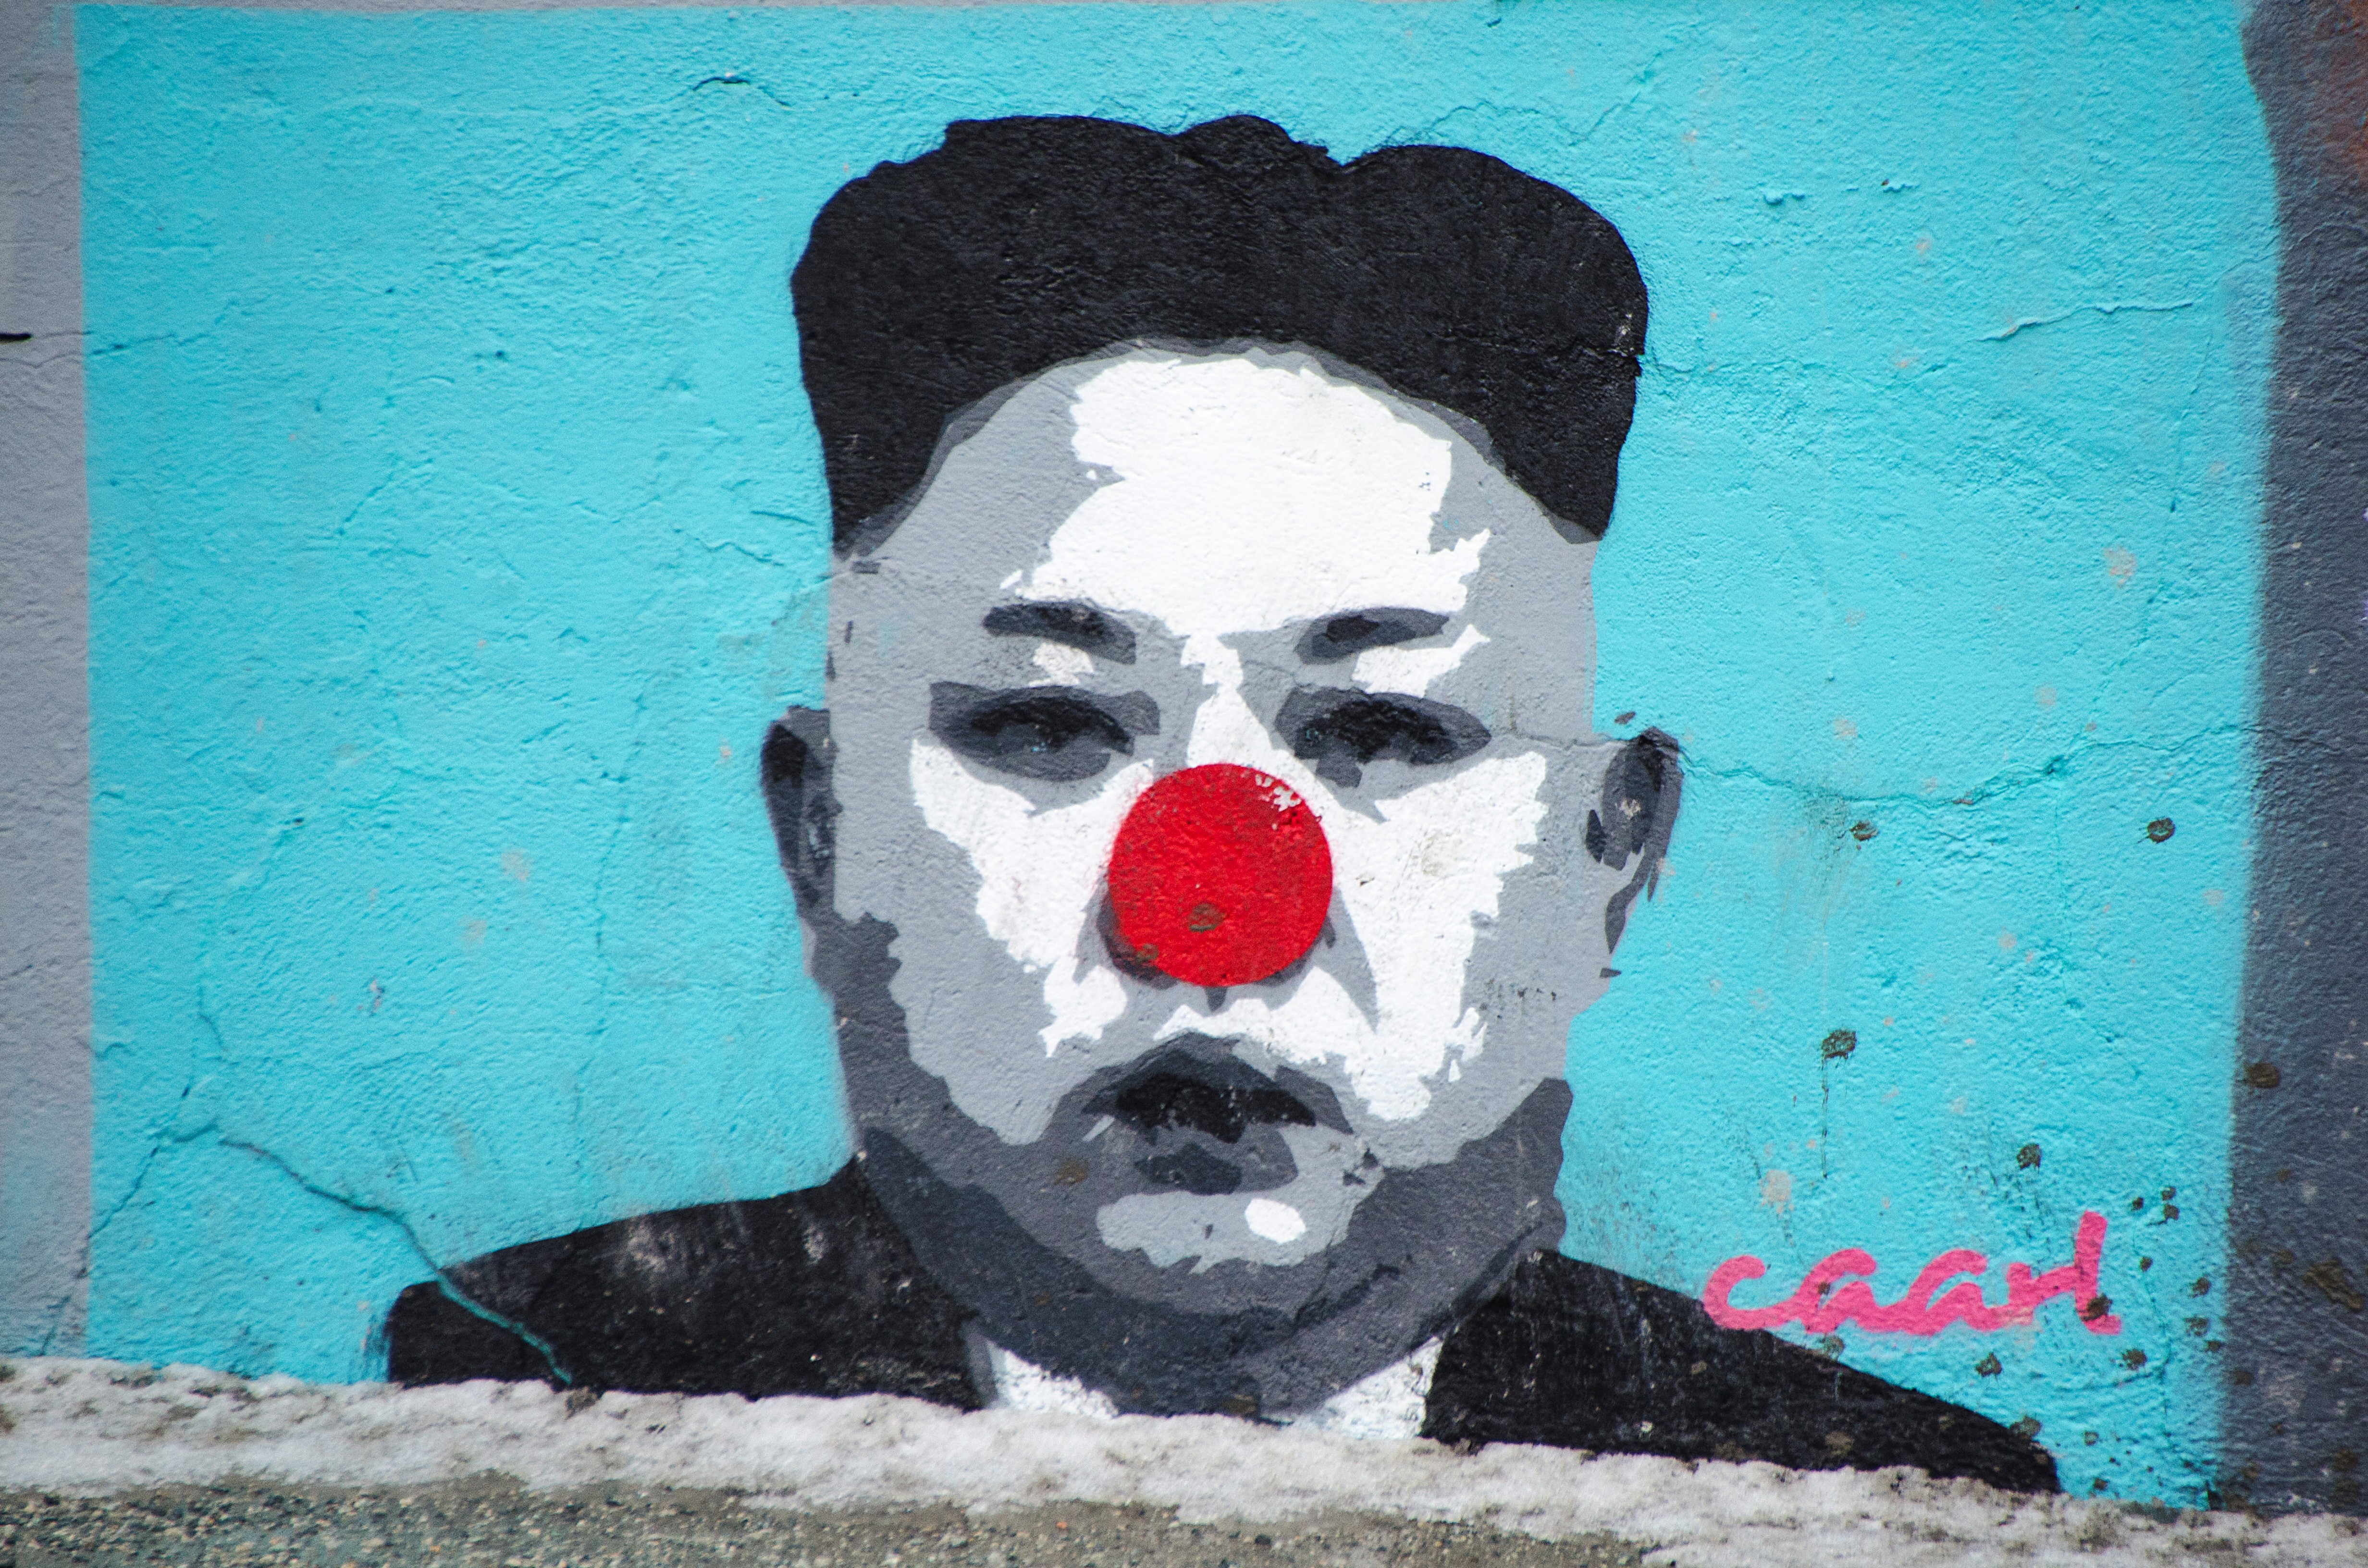
blue, graffiti, street art, art, illustration, canada, quebec, sherbrooke